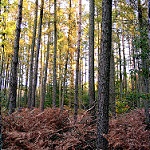
Scene: Outdoor